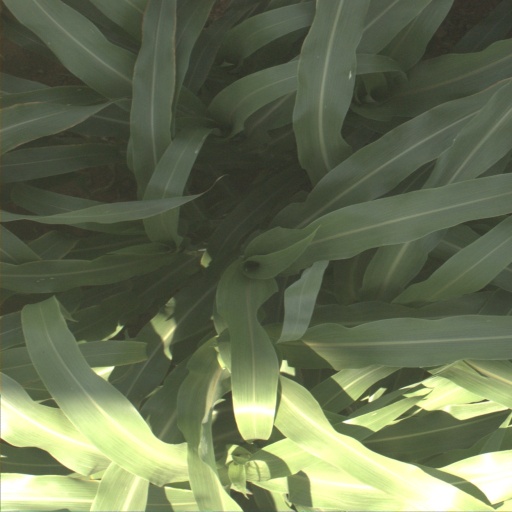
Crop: sorghum